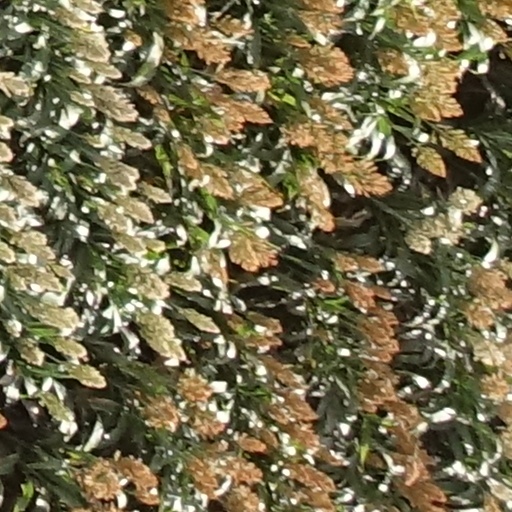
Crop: sorghum